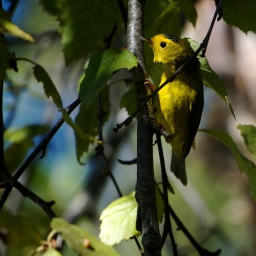
I think he was picking bugs off the undersides of leaves. Seen through my window in the beloved pink room.